Weatherly Aviation Company

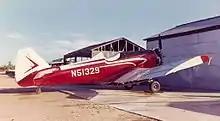
A Weatherley WM-62C agricultural aircraft

Weatherly Aviation Company was an American agricultural aircraft manufacturer formed on 28 March 1961 in California. The company was formed by John C. Weatherley to modify surplus Fairchild M-62 Cornell military training aircraft for agricultural tasks.